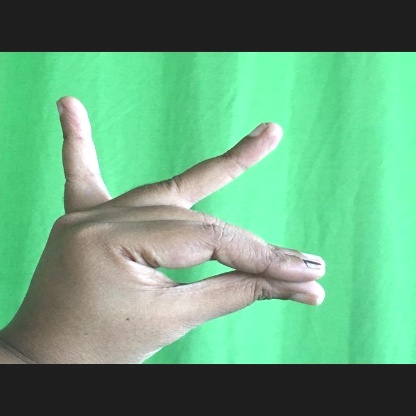
Mudra: Katakamukha